Lilianae

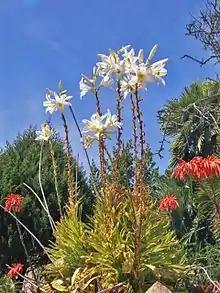
"Lilium candidum"

Lilianae (also known as Liliiflorae) is a botanical name for a superorder (that is, a rank higher than that of order) of flowering plants. Such a superorder of necessity includes the type family Liliaceae (and usually the type order Liliales). Terminations at the rank of superorder are not standardized by the International Code of Nomenclature for algae, fungi, and plants (ICN), although the suffix "-anae" has been proposed.